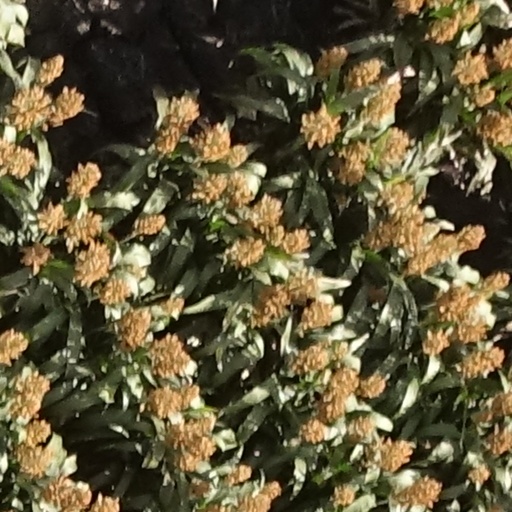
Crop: sorghum